Gemology

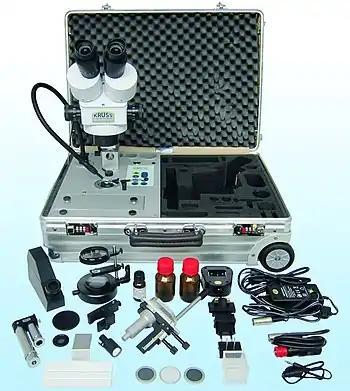
Gemmological travel lab KA52KRS

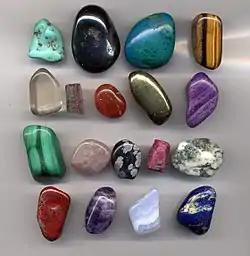
A selection of ornamental, non-precious stones made by tumbling rough pebbles with abrasive grit in a rotating drum. The biggest pebble here is long.

Gem identification is basically a process of elimination. Gemstones of similar color undergo non-destructive optical testing until there is only one possible identity.